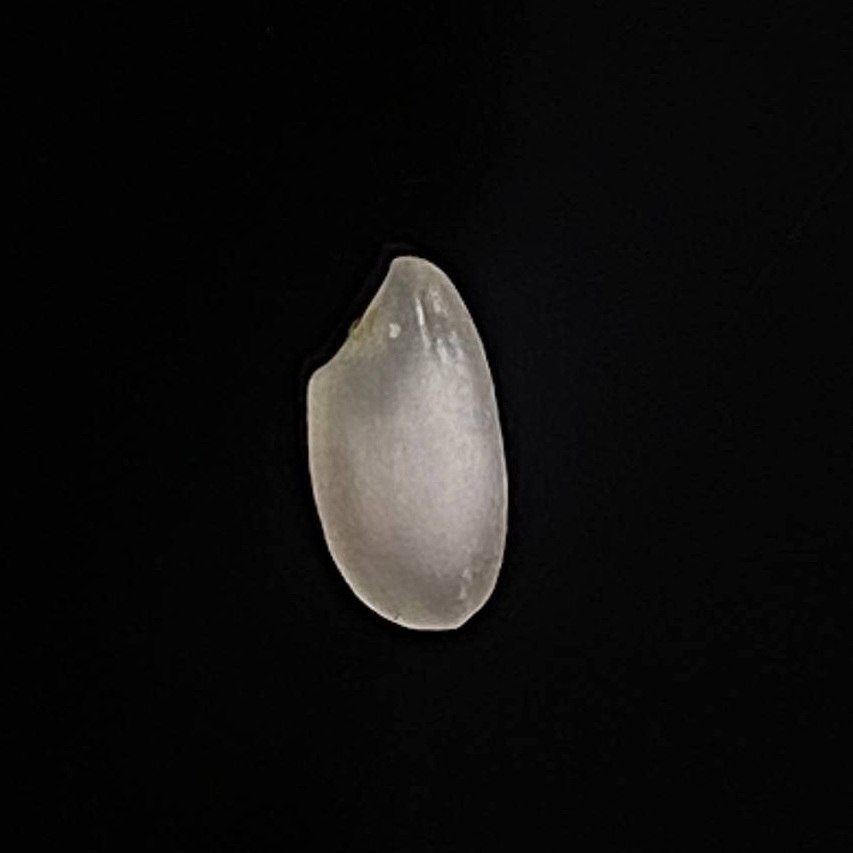
Rice variety: Bashful